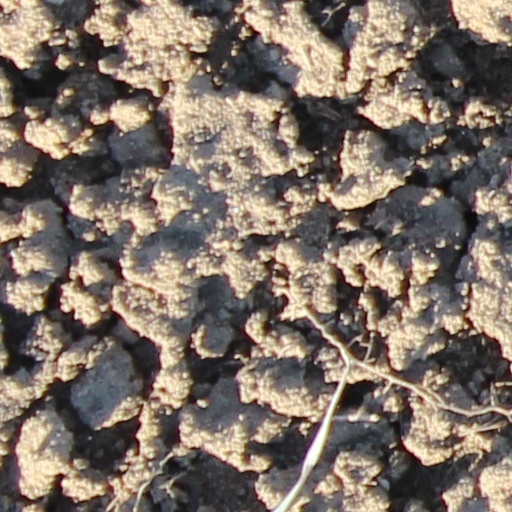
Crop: wheat